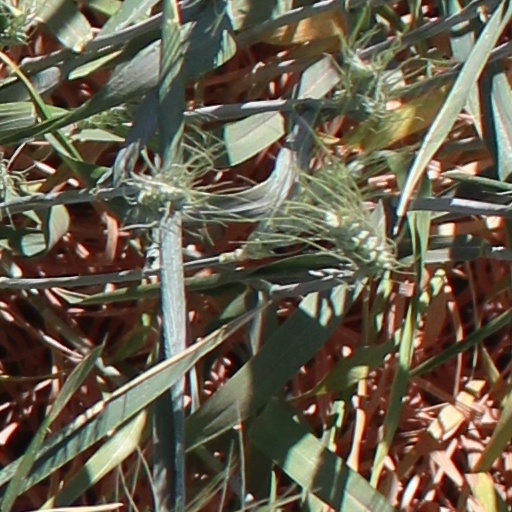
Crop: wheat